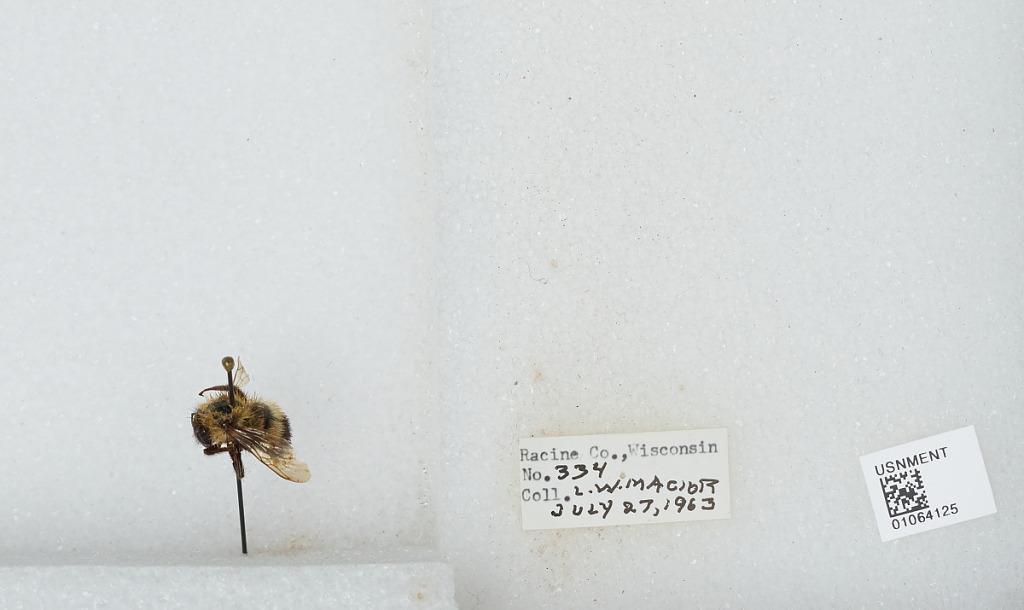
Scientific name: Bombus (Bombus) affinis Cresson
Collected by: L. Macior
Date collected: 1963-7-27
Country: United States
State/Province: Wisconsin
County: Racine
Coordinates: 42.78, -87.76